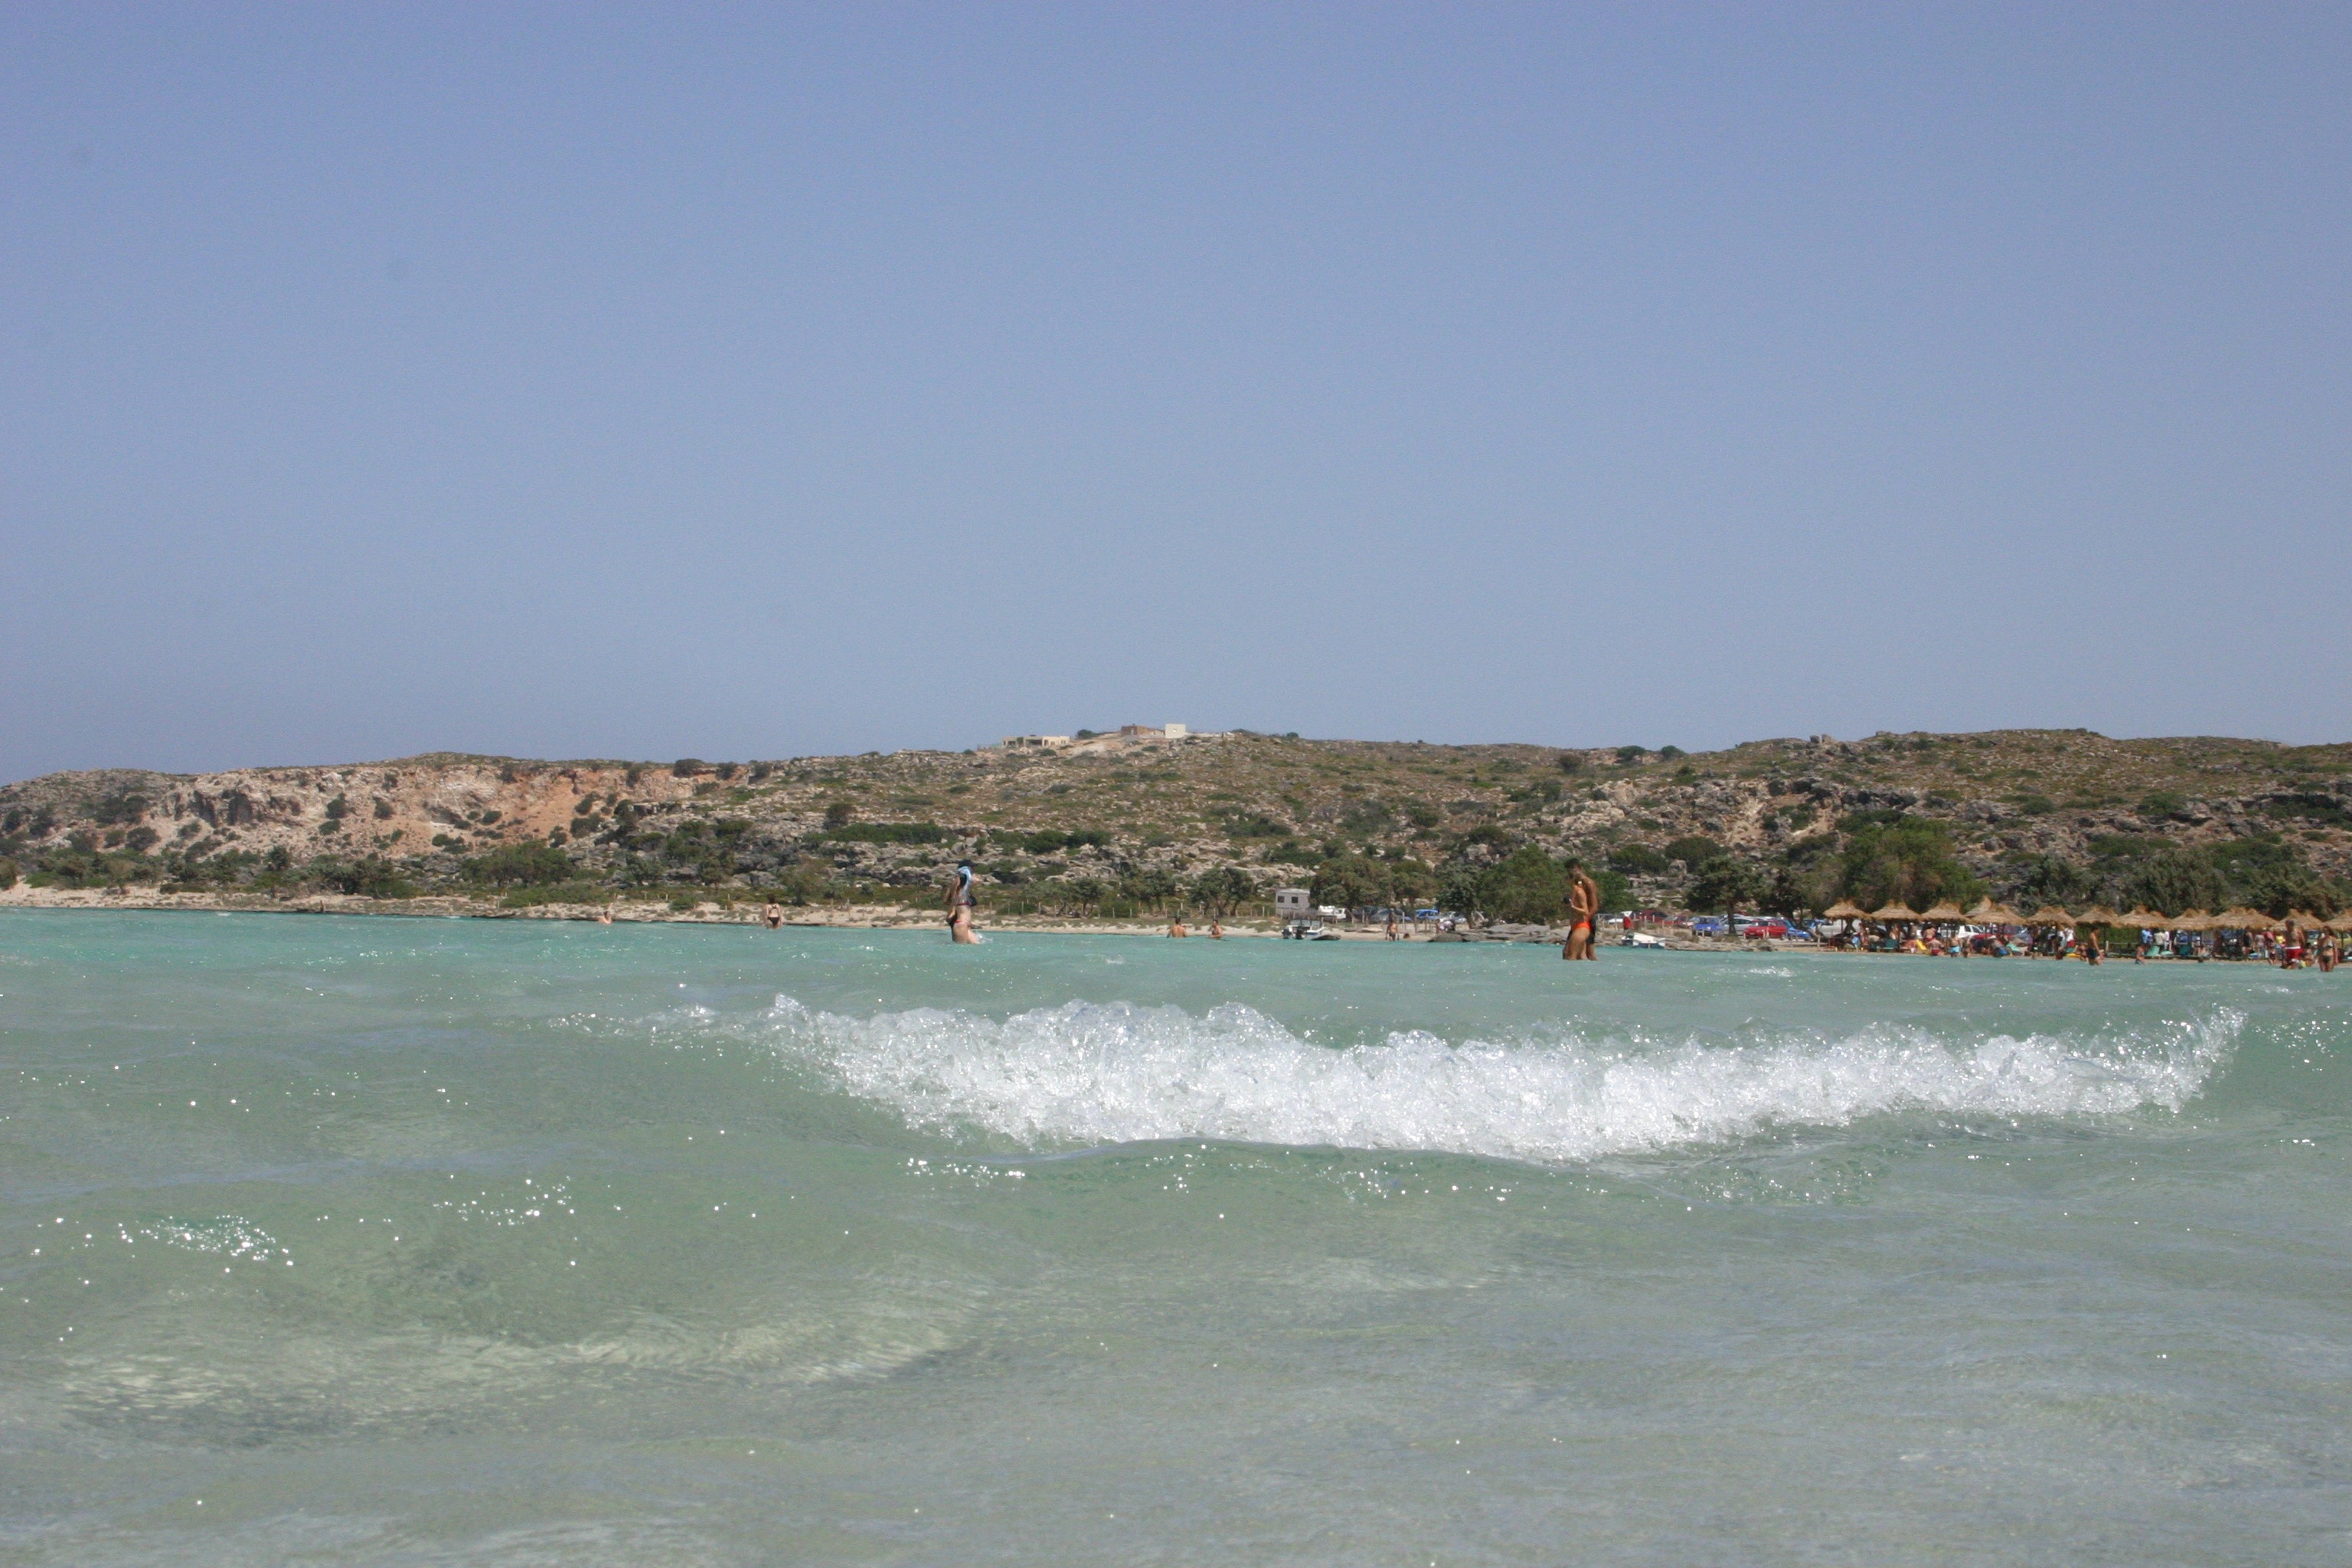
beach, landscape, sea, coast, water, sand, ocean, shore, wave, vacation, cove, holiday, bay, body of water, sunny, holidays, greece, cape, crete, wind wave